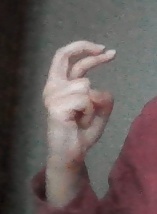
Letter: zay